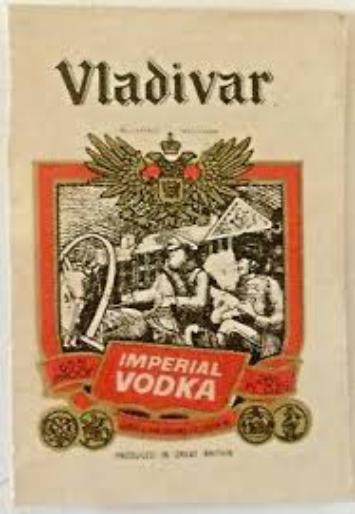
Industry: Food